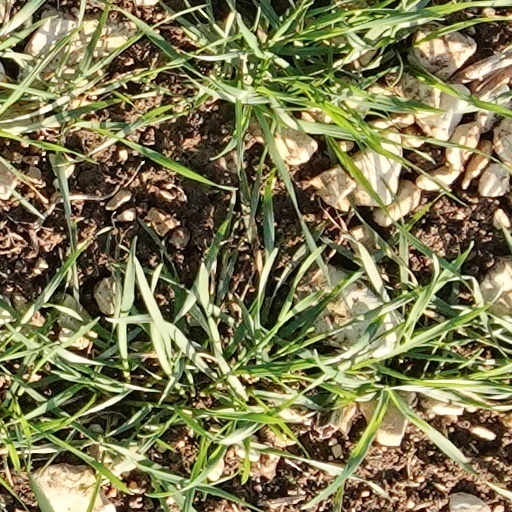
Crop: wheat